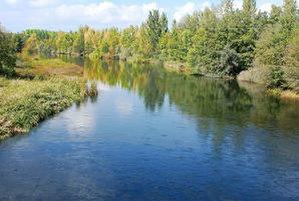
Le Tera est un cours d’eau espagnol d'une longueur de 139 km qui coule dans la communauté autonome de Castille-et-León. Il est un affluent de l'Esla dans le bassin du Douro.